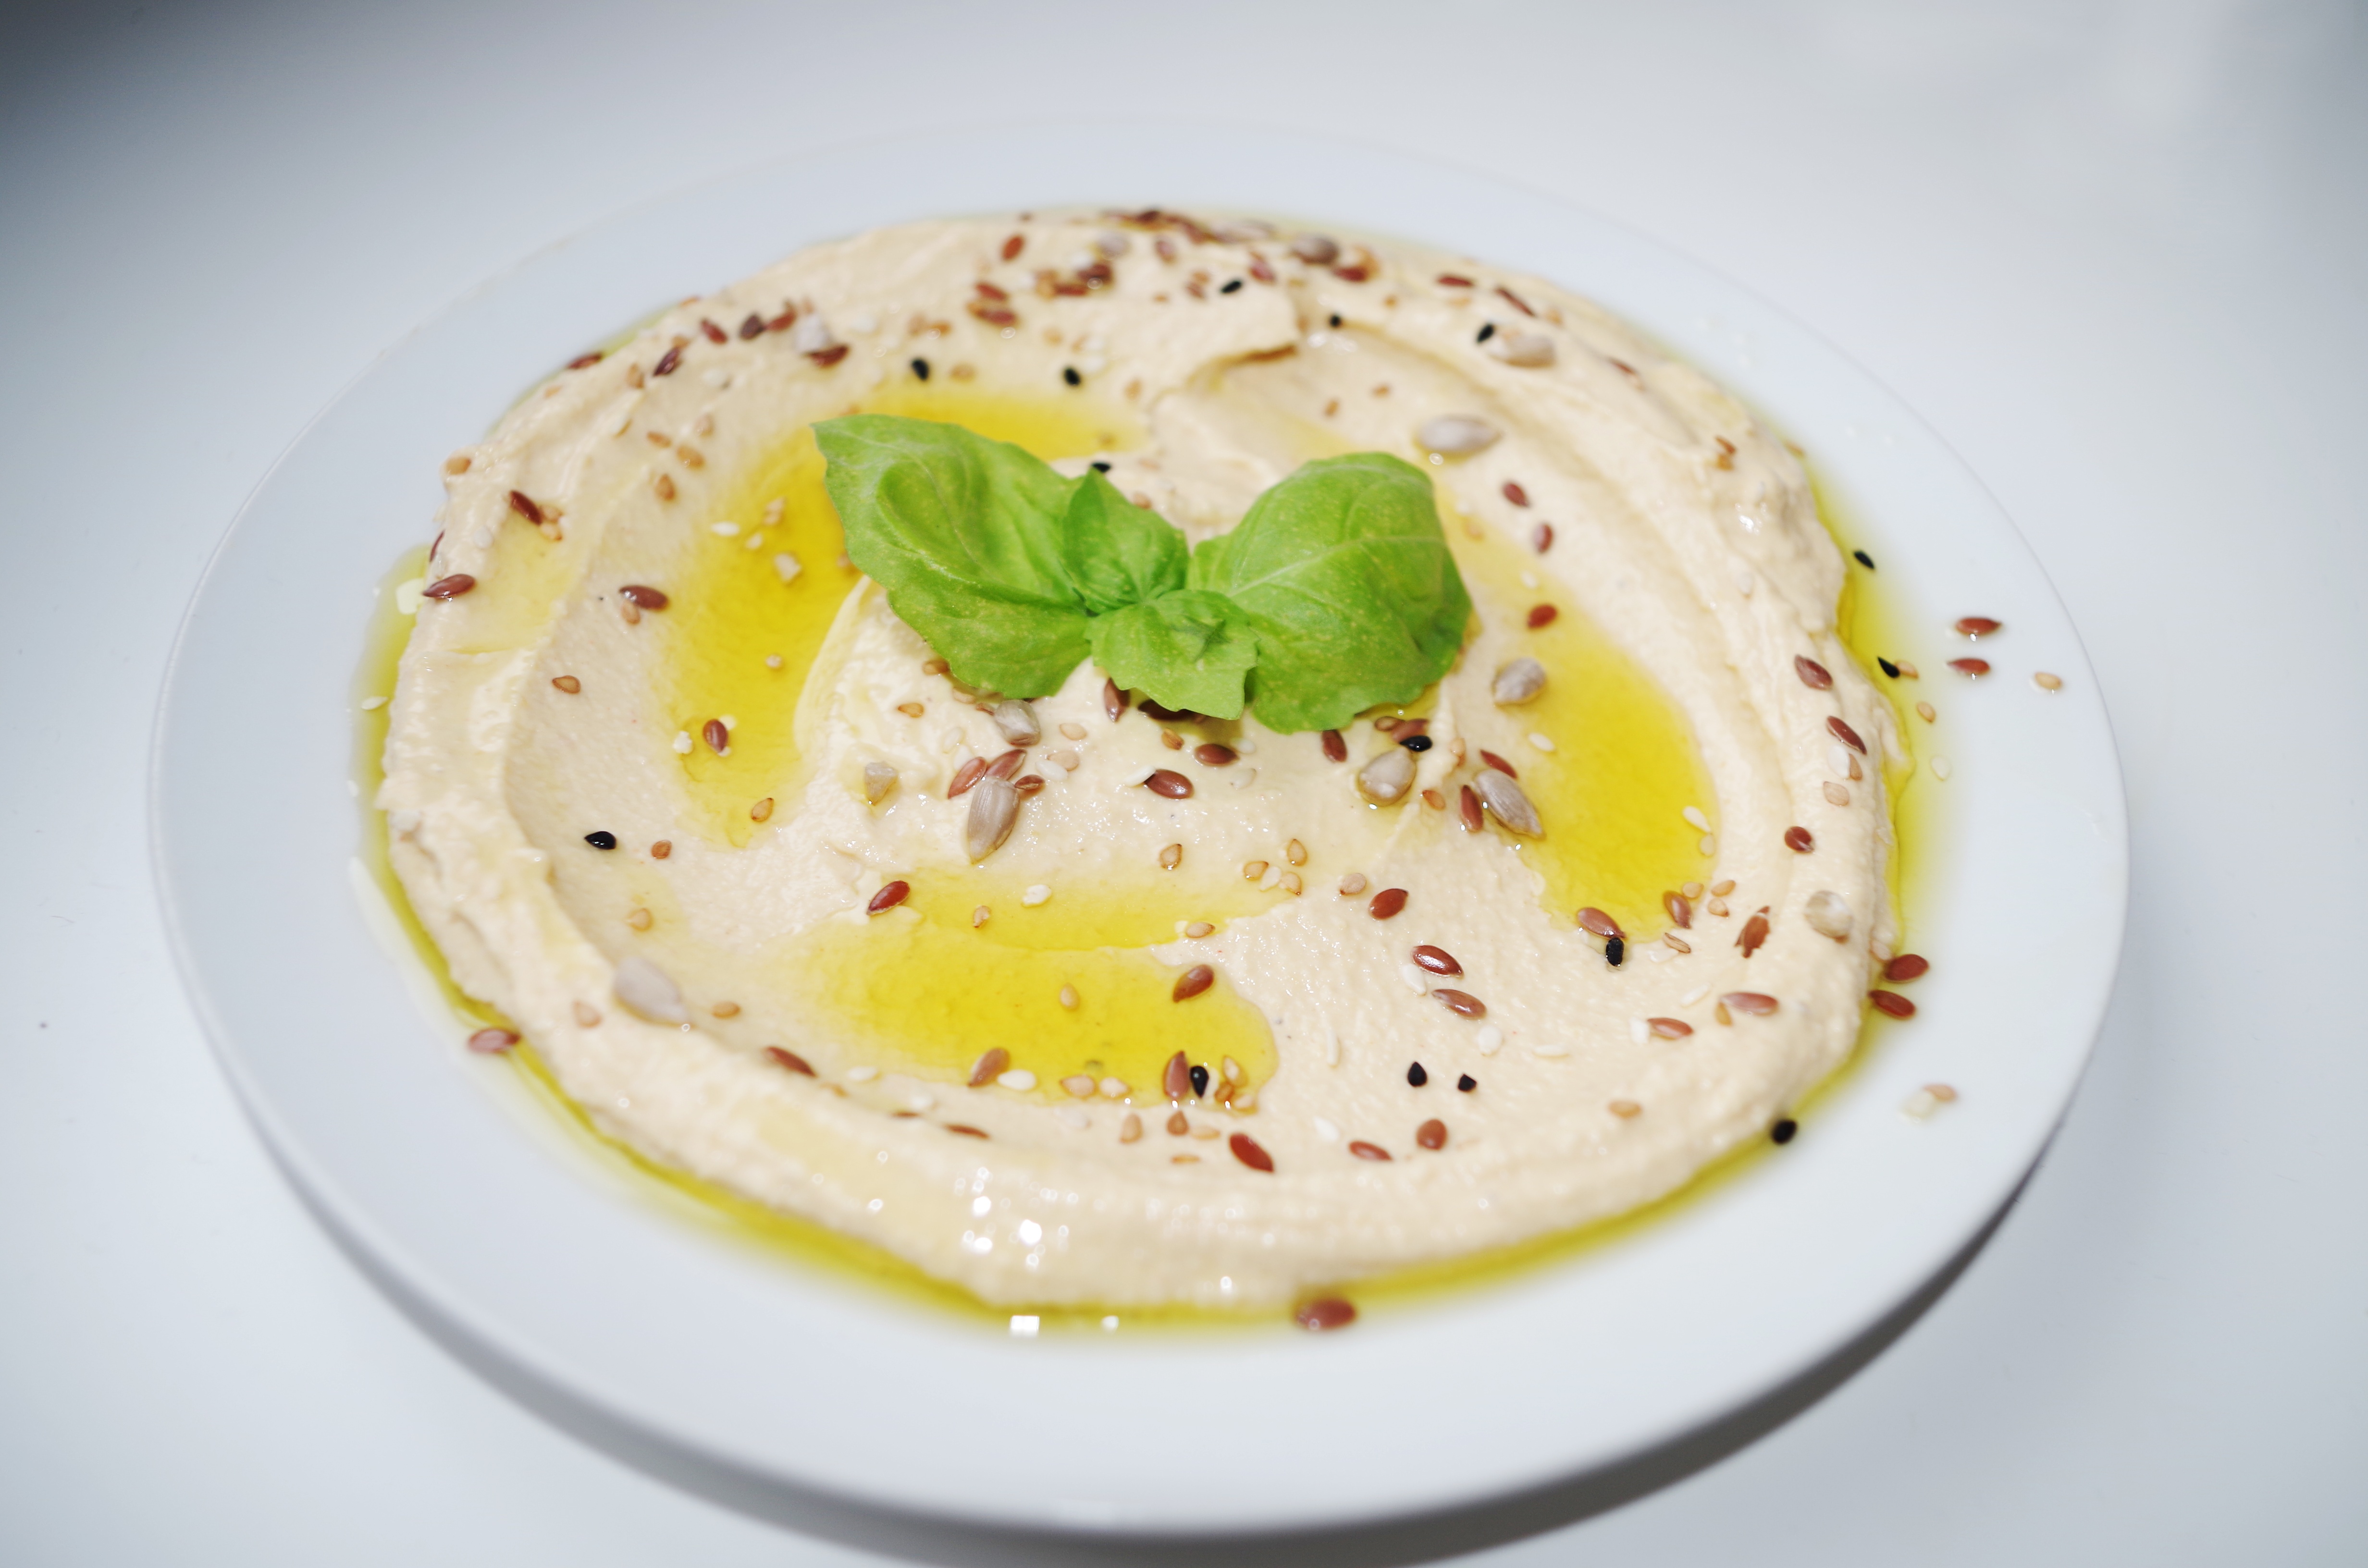
dish, meal, food, produce, plate, breakfast, healthy, dessert, cuisine, sunflower, eggs benedict, seeds, flax, sesame, grains, paste, chickpeas, appetizer, served, hummus, pavlova, close east